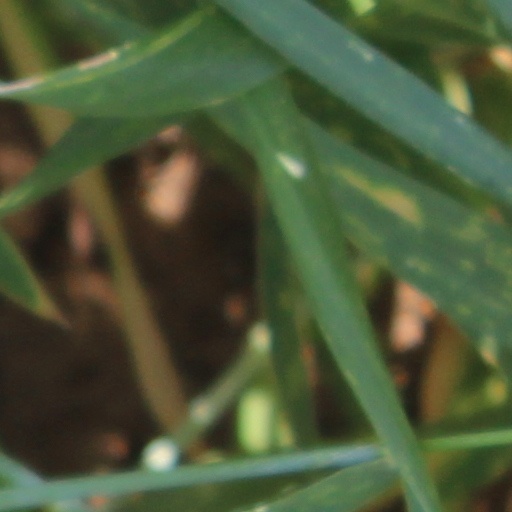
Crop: wheat